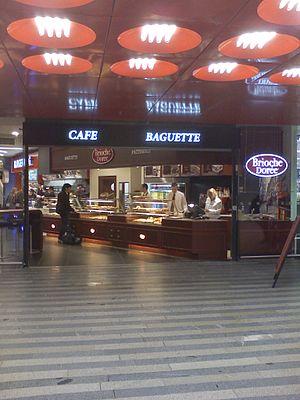
Brioche dorée est une entreprise française de restauration rapide, proposant des sandwichs et des pâtisseries. Créée en 1976 par Louis Le Duff, actuel président du groupe Le Duff, elle est une des plus anciennes chaînes françaises de restauration rapide.